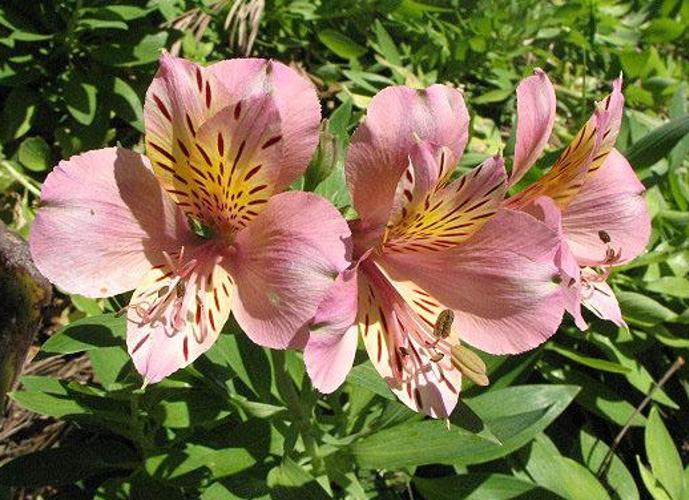
Label: peruvian lily